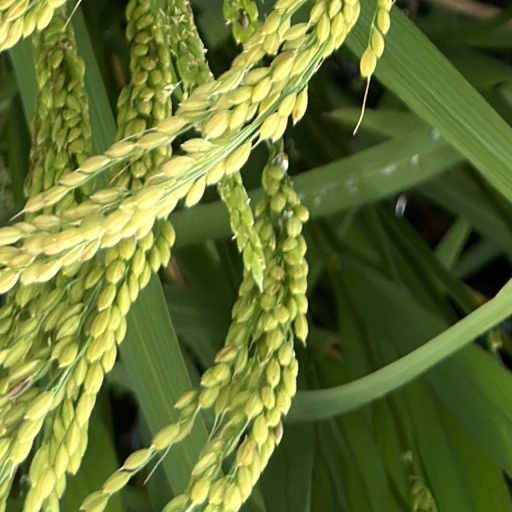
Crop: rice